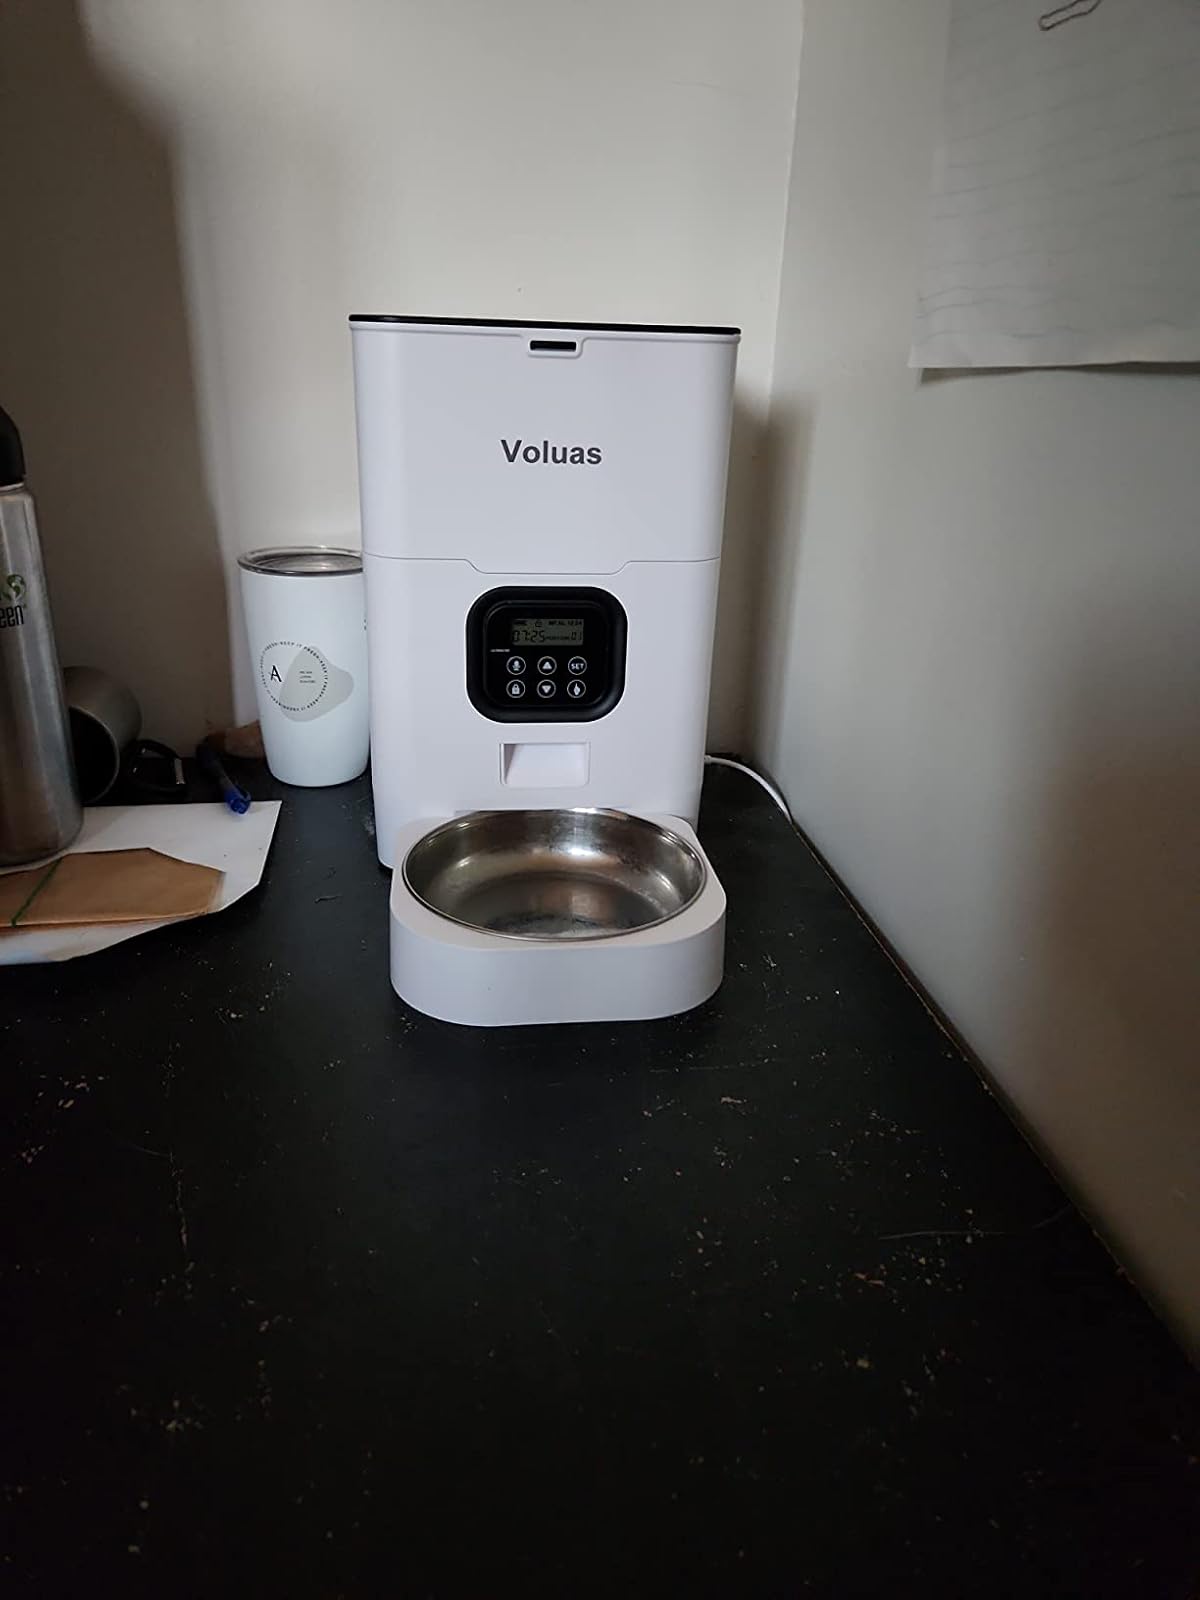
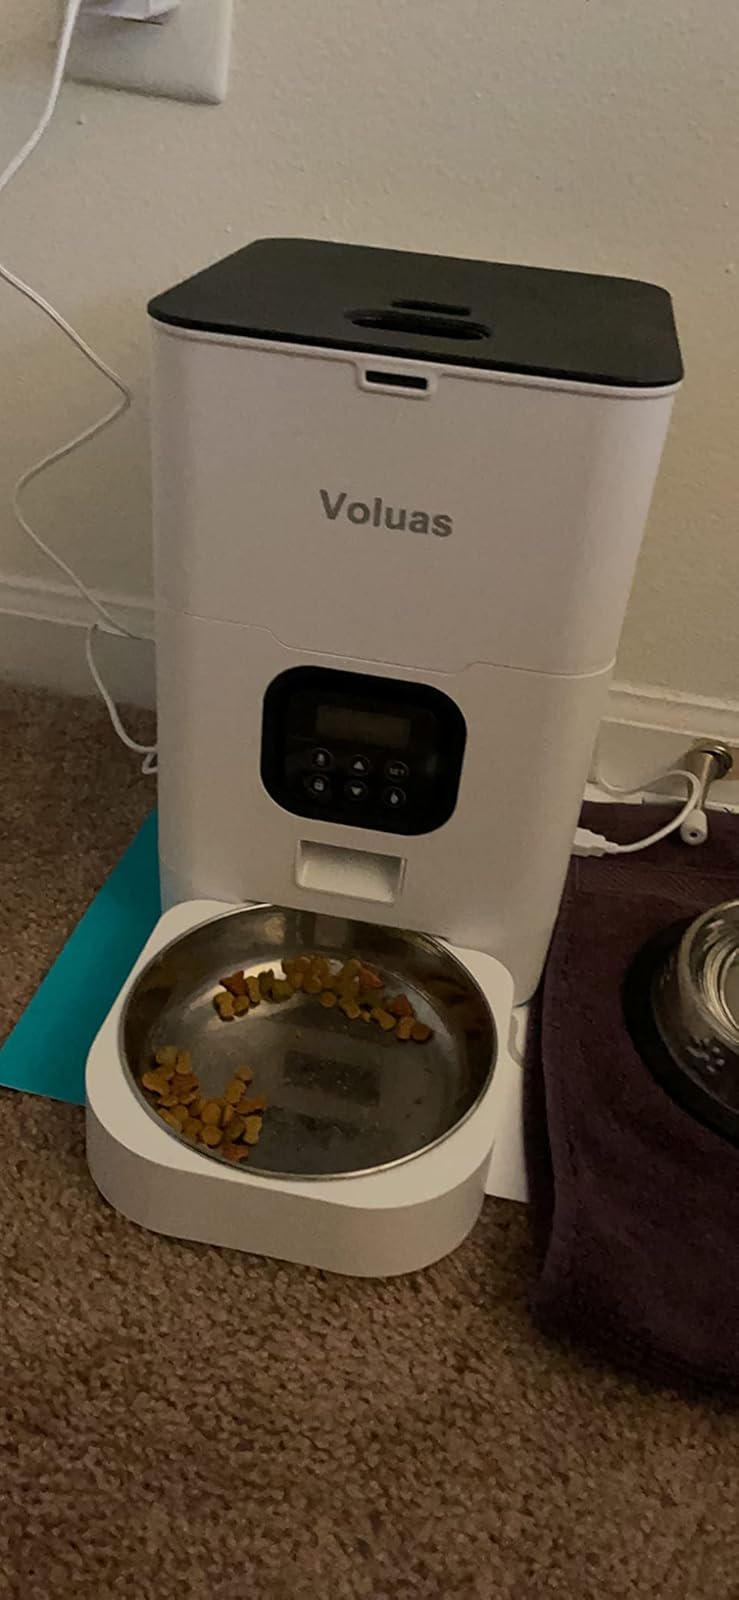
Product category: items_feeder
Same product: yes